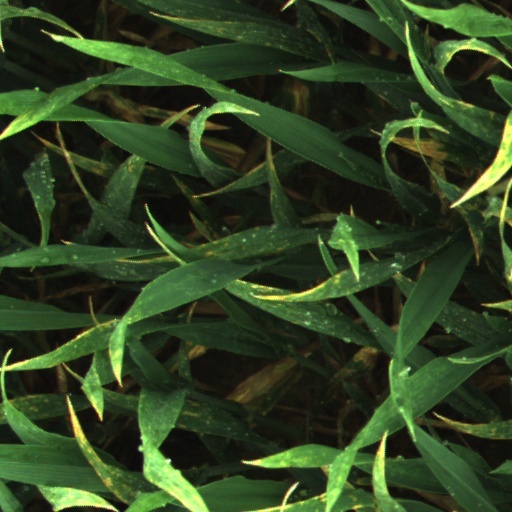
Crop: wheat